Wollongong

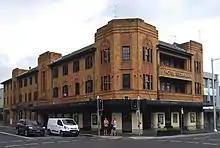
Hotel Illawarra

The main road connecting Wollongong is the M1 Princes Motorway (formerly the F6). The motorway, part of National Route 1, descends the escarpment via Mount Ousley Road to enter the city near the University of Wollongong and exits at its southern fringe. A second freeway, Memorial Drive (formerly the Northern Distributor), continues northward from the university to connect Wollongong's northern suburbs, Bulli Pass and the scenic Lawrence Hargrave Drive. If one continues up Bulli Pass one will either merge onto The M1 towards Sutherland and Sydney or B69 towards Campbelltown and the rest of Western Sydney. The Illawarra Highway connects Wollongong's southern suburbs to the Southern Highlands via Macquarie Pass.